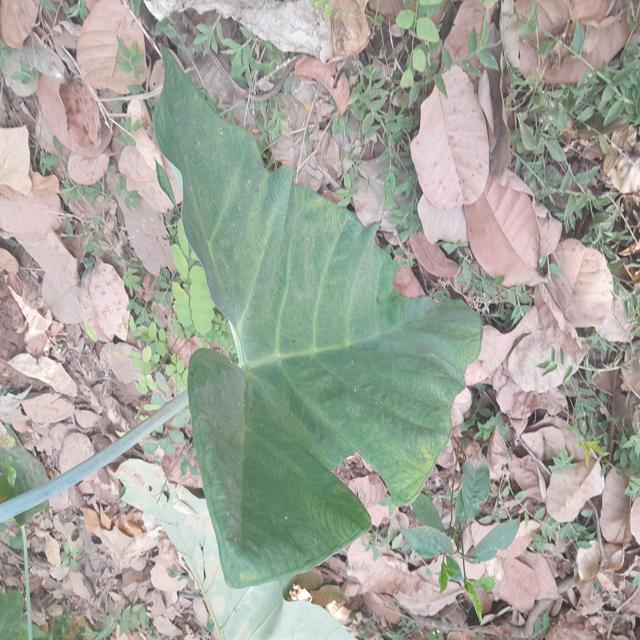
Label: Healthy